Portuguese Army

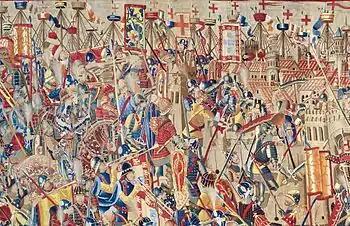
The Portuguese forces, personally commanded by King Afonso V, in the conquest of Asilah, Morocco

In the 14th century, the Portuguese troops defeated Castilian invaders, obtaining a definitive victory in the Battle of Aljubarrota in 1385. With the independence guaranteed, Portugal then began its worldwide overseas expansion, starting by the conquest of Ceuta in North Africa in 1415.